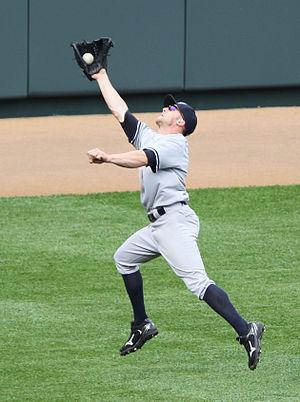
Brett Gardner est un voltigeur de baseball évoluant en Ligue majeure pour les Yankees de New York.
La saison 2012 des Yankees de New York est la 112ᵉ saison en Ligue majeure de baseball pour cette franchise.